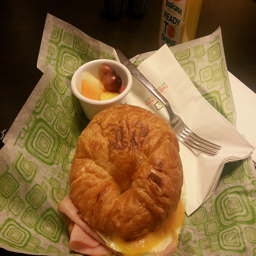
A croissant breakfast sandwich on a wrapper next to fruit.
Breakfast food on the table with a napkin and a fork.
A tray with a bagel sandwich, a cup of fruit, and a fork.
A breakfast sandwich with a fruit cup .
A close up of a breakfast sandwich and a small bowl of fruit.